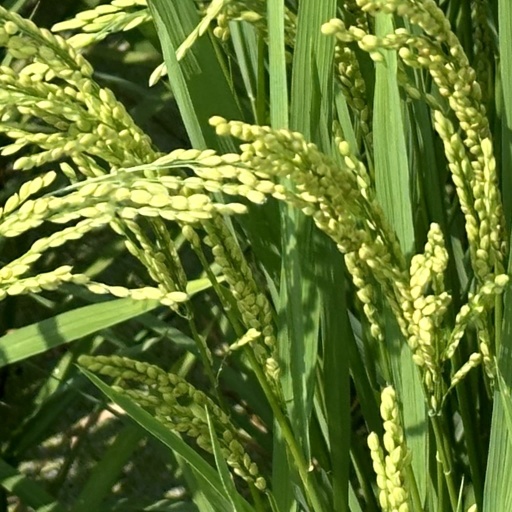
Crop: rice